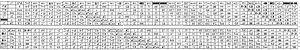
table stellaire présente sur le sarcophage de Mesheh (d'après Pierre Lacau)
Une horloge stellaire égyptienne est une représentation structurée et complexe de données astronomiques, empreinte de mythologie et élaborée par les prêtres-astronomes de l'Égypte antique. Il existe différents types d'horloges stellaires telles que les horloges décanales ou les horloges stellaires ramessides.